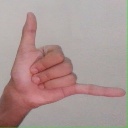
अक्षर: द